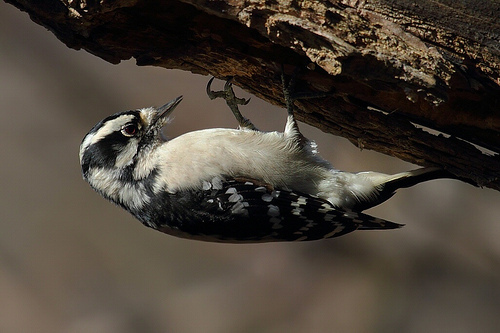
this bird has a black and white head, black and white spotted wings, a white throat and belly and a pale yellow tuft at the tip of its black pointed bill.
this little bird has a white breast, black and white speckled wings and a black and white striped crown.
this is a small bird that has a white belly and a black back.
this black and white bird has a white breast with a pointy beak and a white eyebrow with a black superciliary and white cheek patch.
this bird is black with white on its stomach and has a long, pointy beak.
this bird is black with white and has a long, pointy beak.
this bird has wings that are black and has a white bellythe bird has feathers that are black and white in color and a pointed black bill.
this bird has wings that are black and has a white belly
this small bird has a short pointed bill, yellow underbelly, and skunk like features on its crown.
Species: Downy Woodpecker